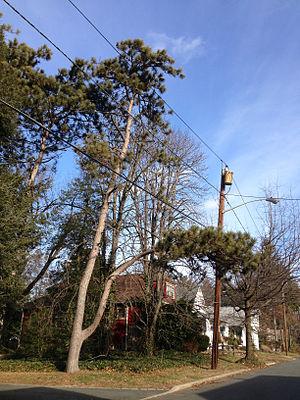
Le Pin noir est une espèce de pin présentant de nombreuses variétés et que l'on trouve en Europe méridionale, de l'Espagne à la Crimée, en Asie Mineure, à Chypre et, localement, dans les montagnes de l'Atlas en Afrique du Nord-Ouest.